Sylvain Gaudreault

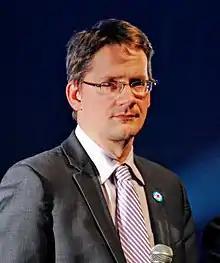
Gaudreault in October 2014

Sylvain Gaudreault (born July 8, 1970) is a Canadian politician and teacher. He was the Member of National Assembly of Quebec for the riding of Jonquière in the city of Saguenay from 2007 to 2022. He represented the Parti Québécois. On May 6, 2016, the party caucus chose him as interim leader following the resignation of PQ leader Pierre Karl Péladeau.